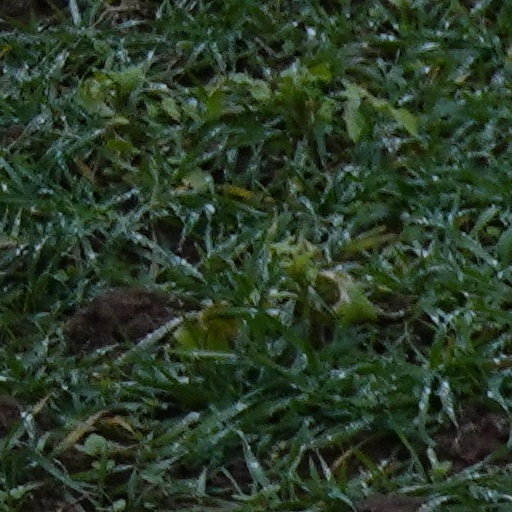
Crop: wheat